Norths Devils

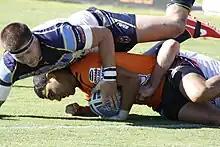
Easts Tigers versus Norths Devils at Langlands Park, Brisbane Australia. May 4, 2014.

On 16 August 2008 in the year of the Centenary of Rugby League, Norths Devils announced their greatest team ever. The team is made up of players in their entire 75-year tenure.